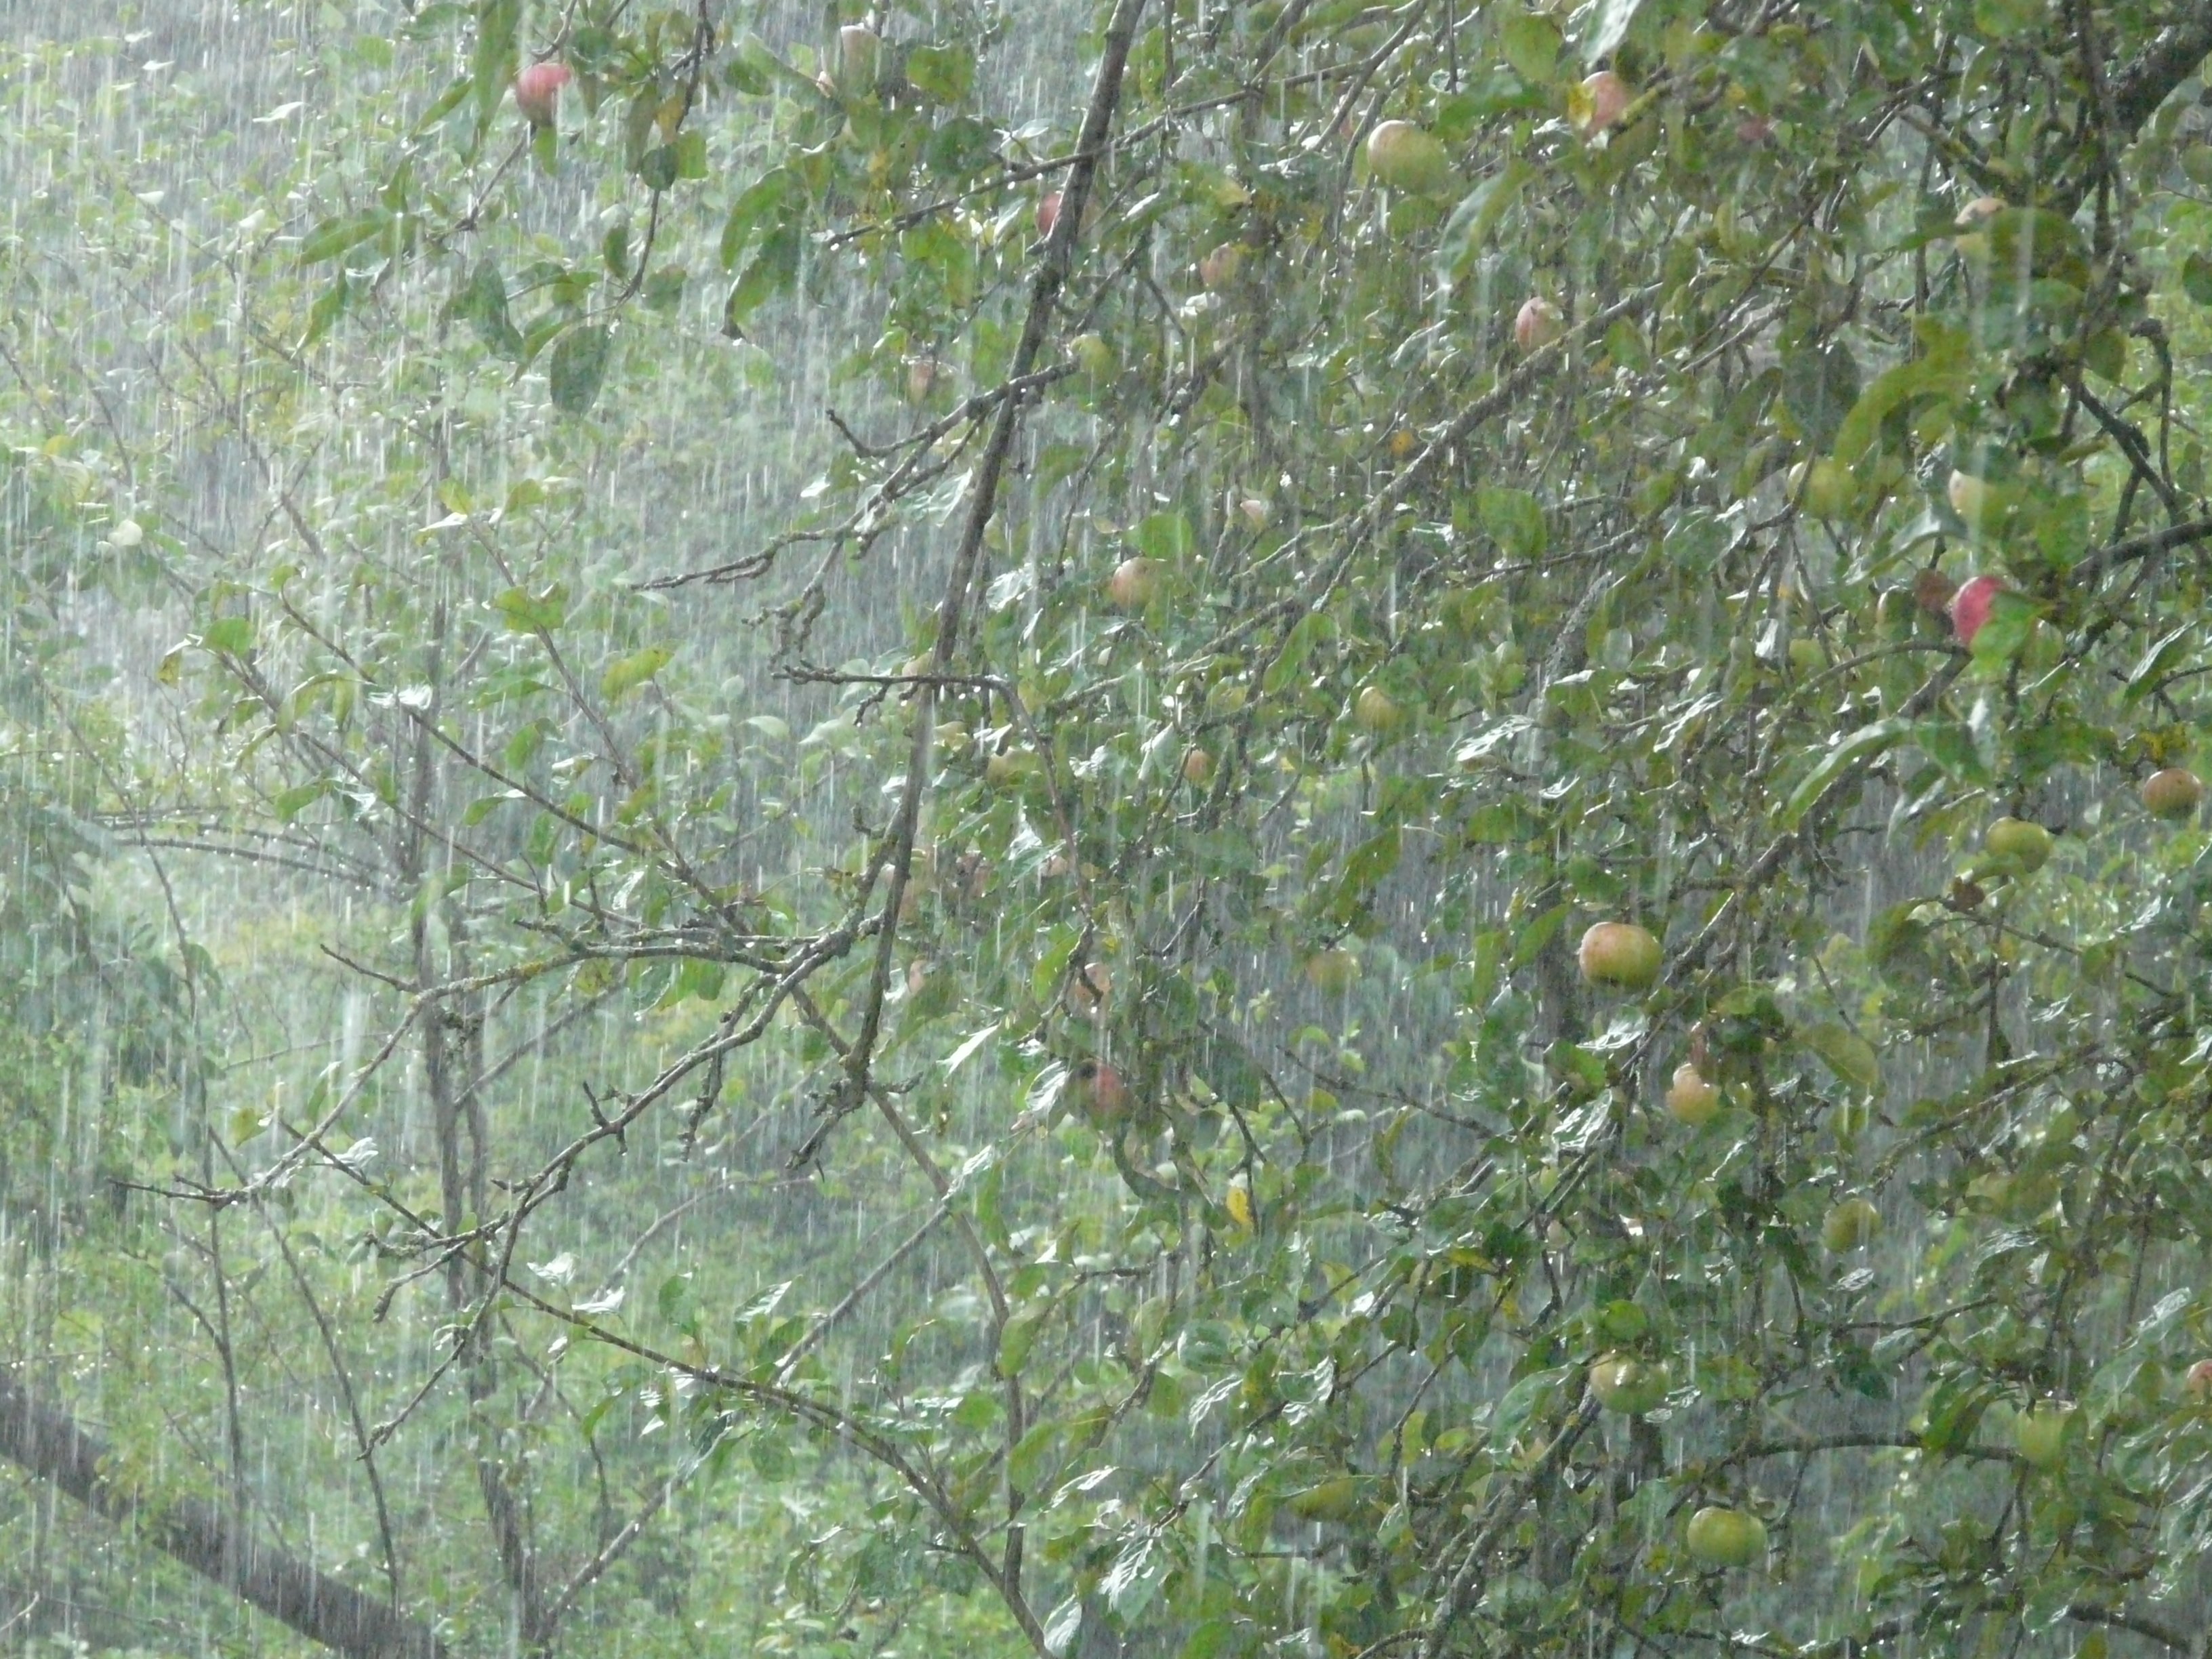
tree, water, plant, lawn, rain, leaf, flower, raindrop, wet, wildlife, storm, flora, fauna, downpour, shrub, thunderstorm, woodland, rainstorm, apple tree, flowering plant, shiver, land plant